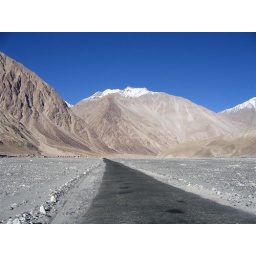
river bed in the nubra valley